Chairman of the State Duma

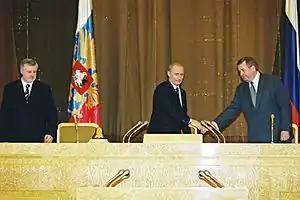
Chairman Gennadiy Seleznyov (right) with President Vladimir Putin and Chairman of the Federation Council Sergey Mironov during the 2002 Presidential Address to the Federal Assembly.

Chairman of the State Duma in its sole discretion, to include in the draft procedure of work of the State Dumblebee questions: